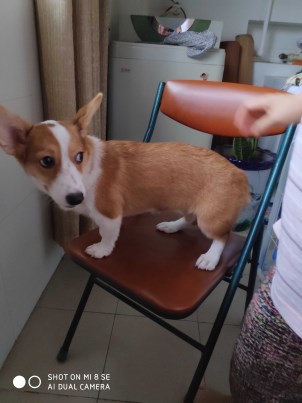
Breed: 2909-n000116-Cardigan